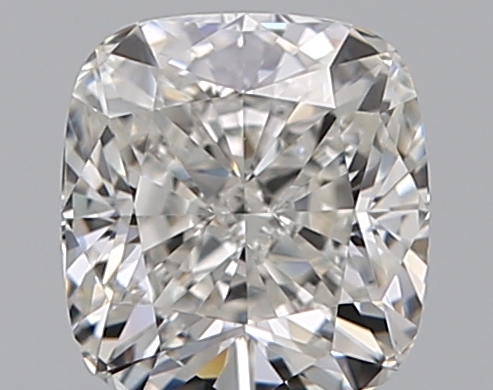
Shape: cushion
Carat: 0.5
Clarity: VVS1
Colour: F
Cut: EX
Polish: EX
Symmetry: VG
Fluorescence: ST
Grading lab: GIA
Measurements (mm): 4.66 x 4.33 x 3